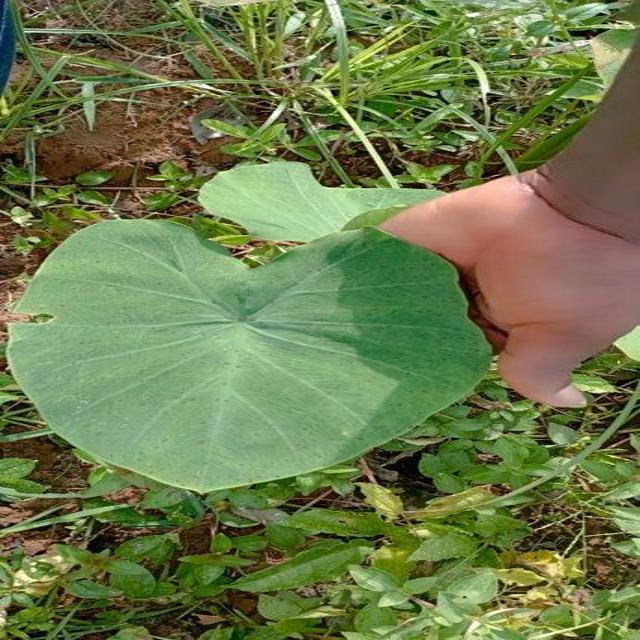
Label: Healthy